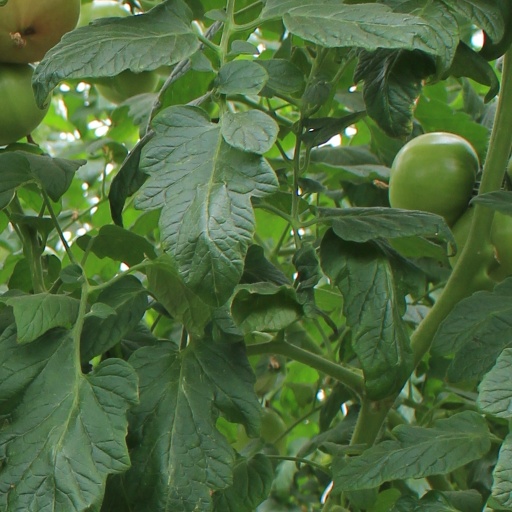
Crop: tomato